Alexandre Boucher

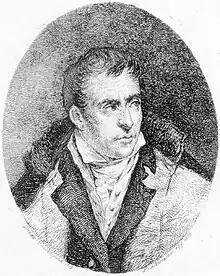
Alexandre Boucher,

Alexandre Boucher (11 April 1778 – 29 December 1861) was a French violinist who performed throughout Europe; he was noted for having a resemblance to Napoleon.